Cus D'Amato

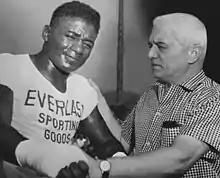
D'Amato and Patterson in 1957

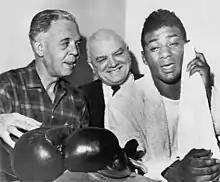
D'Amato and Patterson in 1961

Under D'Amato's tutelage, Floyd Patterson captured the Olympic middleweight gold medal in the 1952 Helsinki games. D'Amato then guided Patterson through the professional ranks, maneuvering Patterson into fighting for the title vacated by Rocky Marciano. After beating Tommy "Hurricane" Jackson in an elimination fight, Patterson faced Light Heavyweight Champion Archie Moore on November 30, 1956, for the World Heavyweight Championship. He beat Moore by a knockout in five rounds and became the youngest World Heavyweight Champion in history at the time, at the age of 21 years, 10 months, three weeks and five days. He was the first Olympic gold medalist to win a professional Heavyweight title.